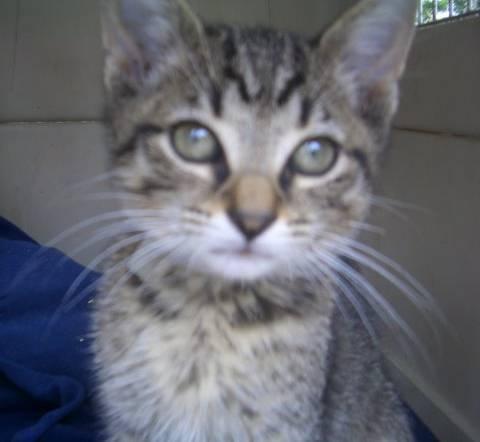
cat